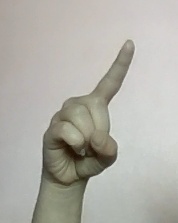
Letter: bb